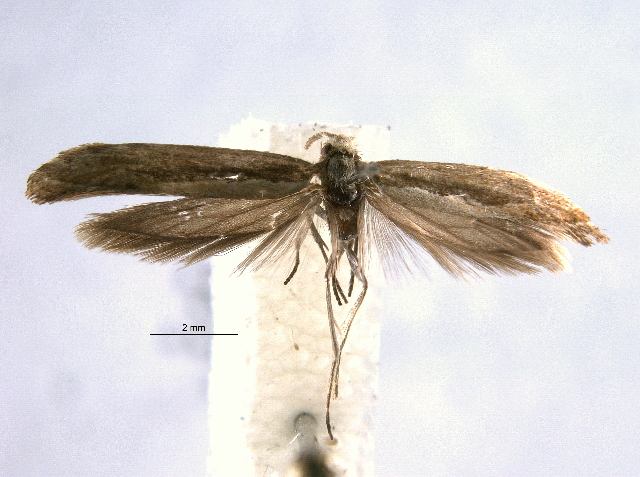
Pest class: diamondback_moth